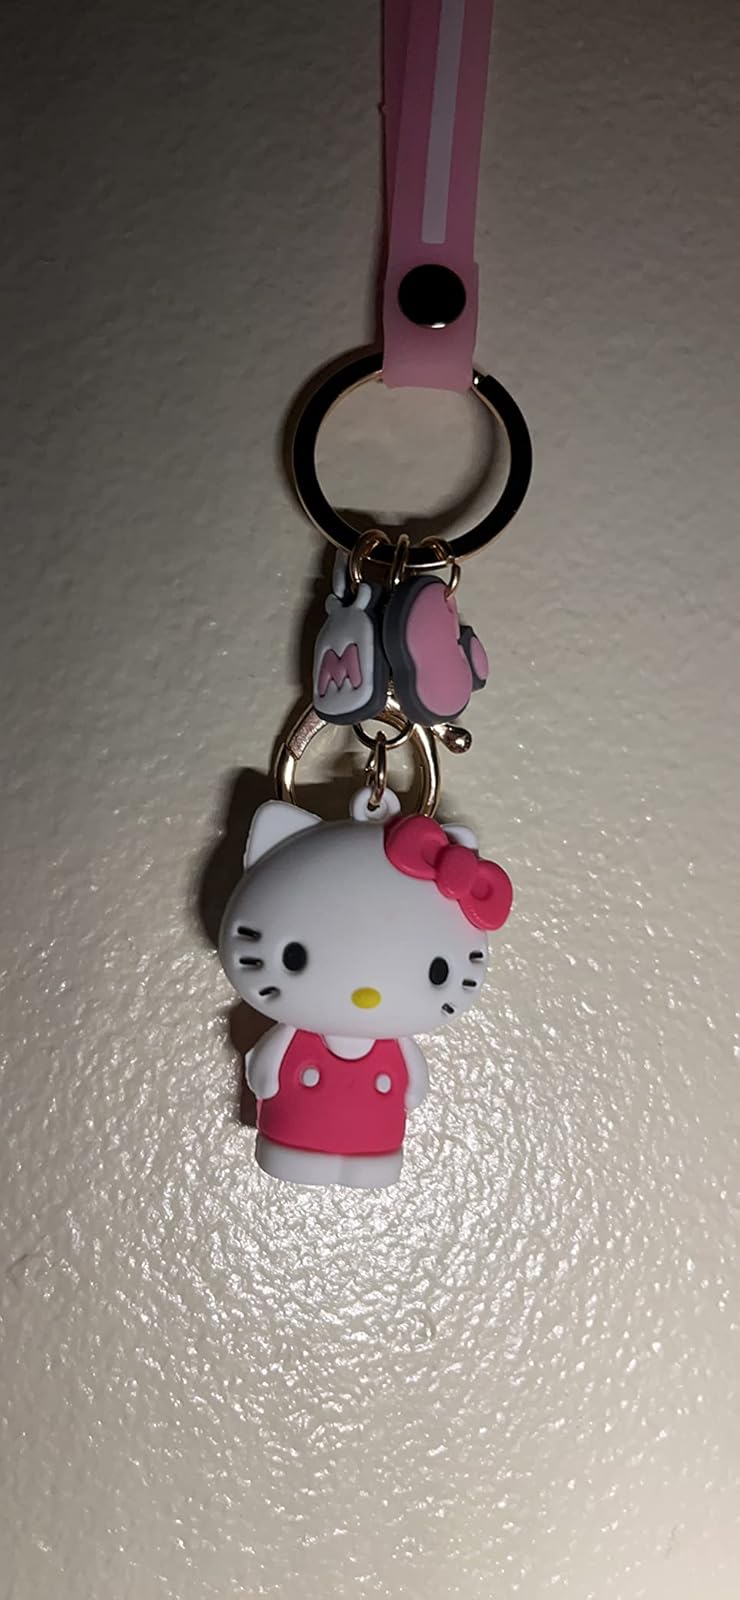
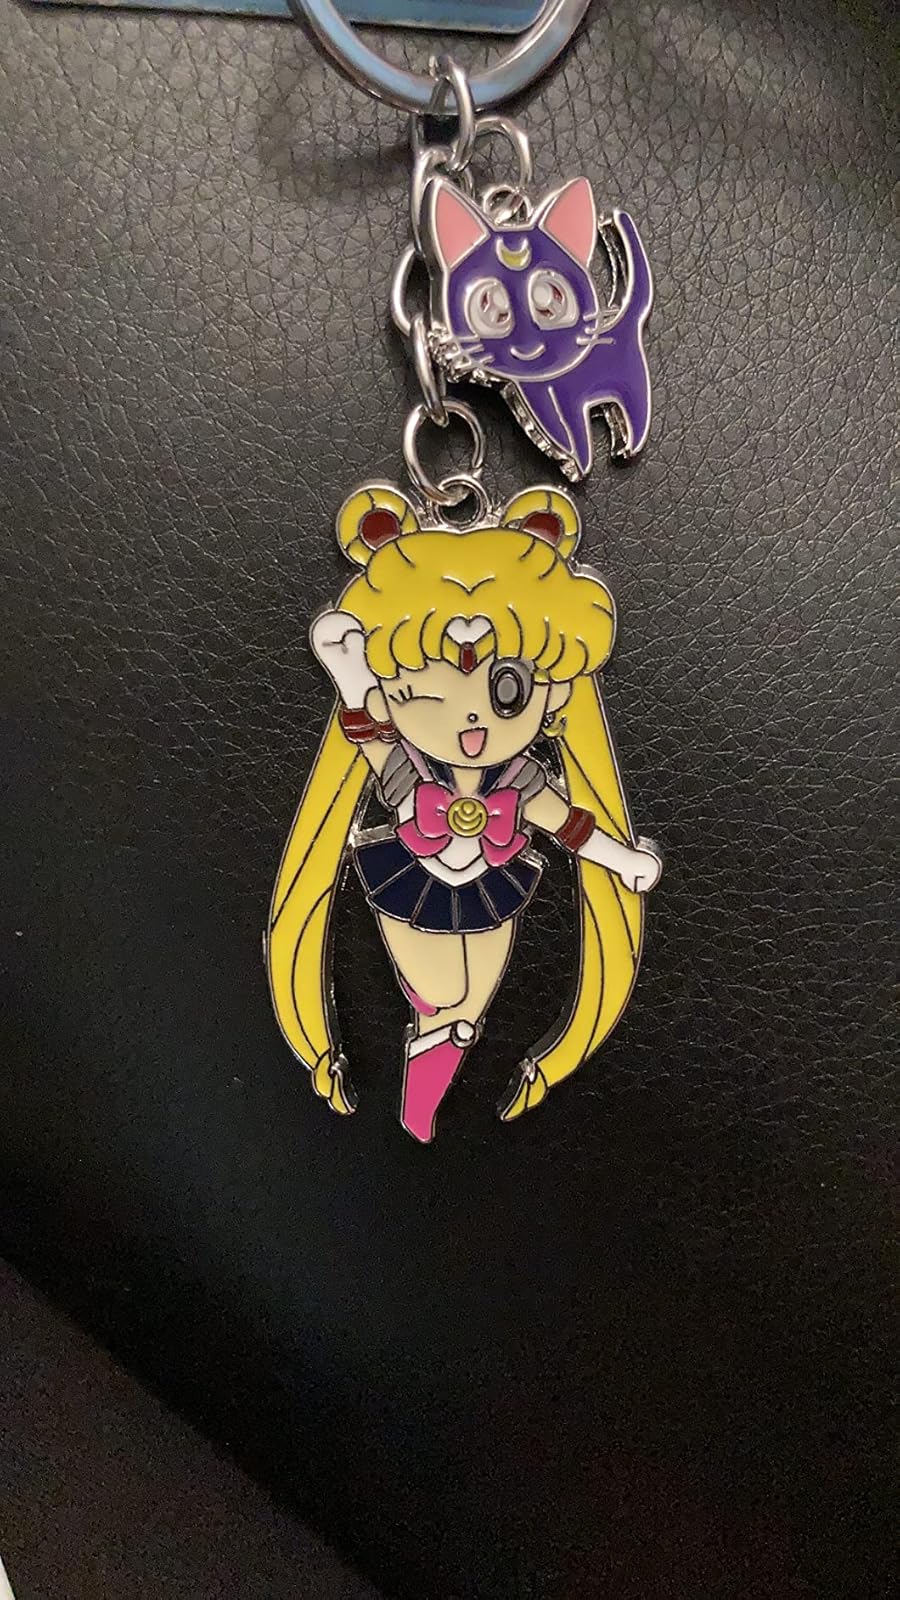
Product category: accessories_keychain
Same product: no